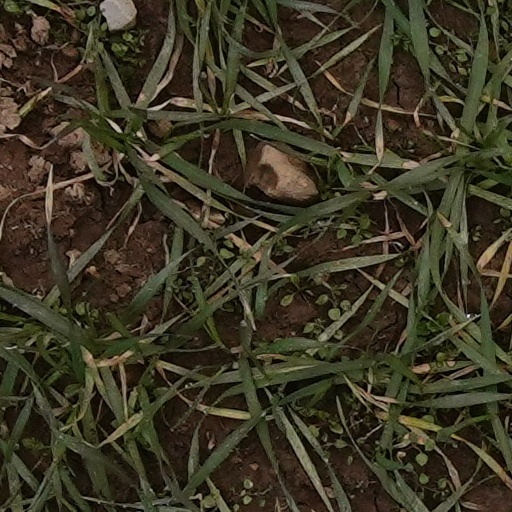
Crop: wheat